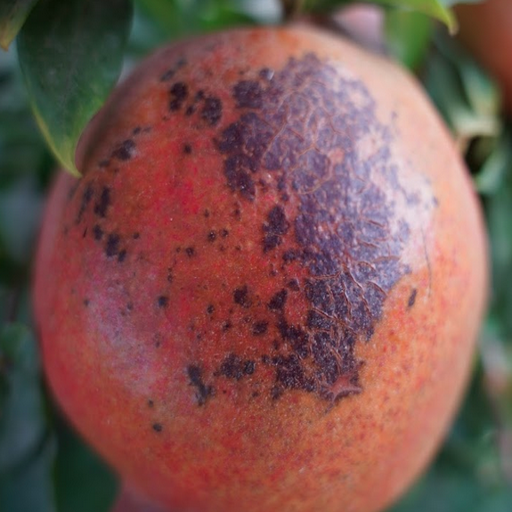
Label: Sunburn